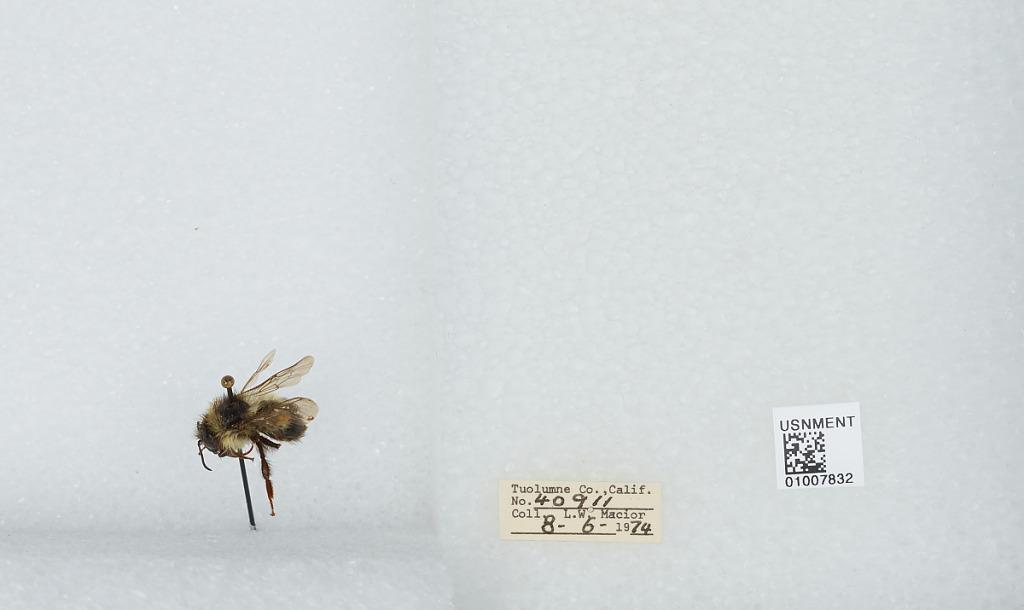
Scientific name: Bombus (Pyrobombus) flavifrons Cresson
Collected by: L. Macior
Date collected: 1974-8-6
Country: United States
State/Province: California
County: Tuolumne
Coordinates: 38.02, -119.94